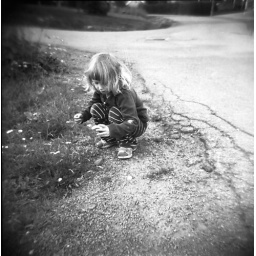
Meadow flower by the road verge